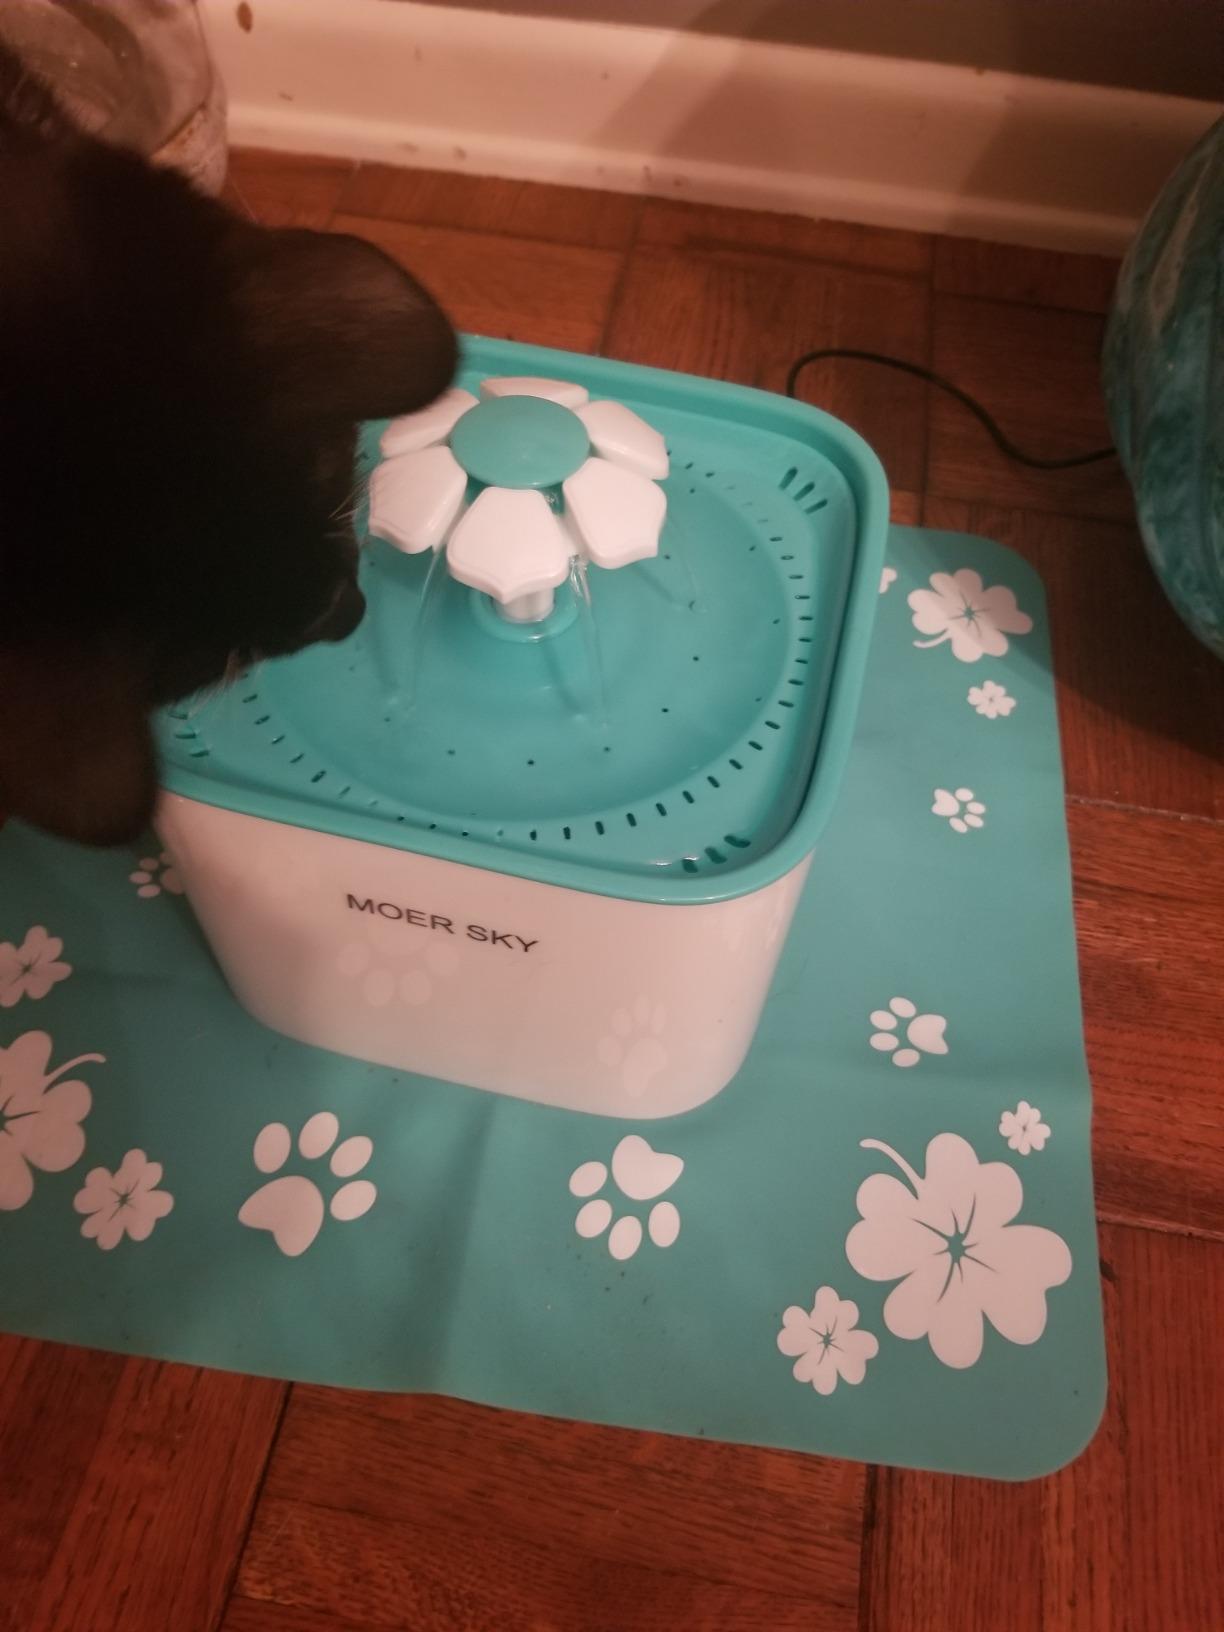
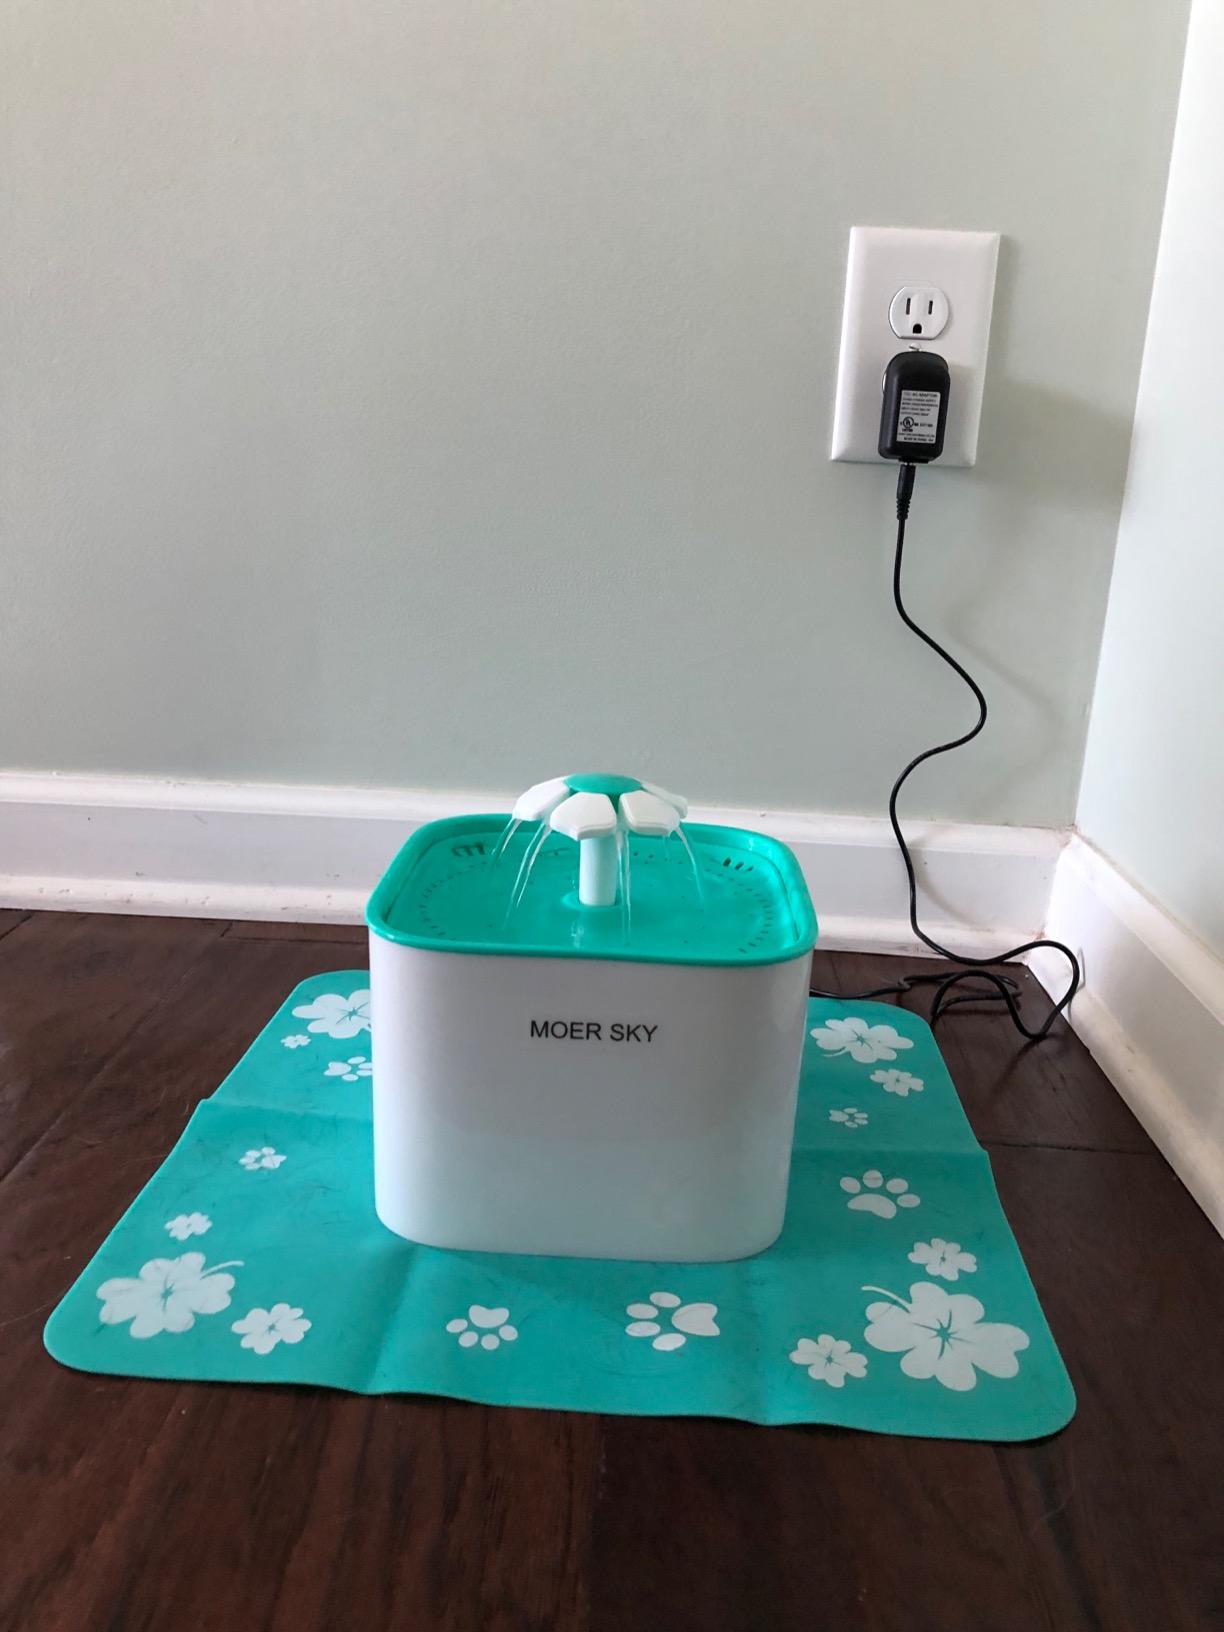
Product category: items_bowl
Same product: yes